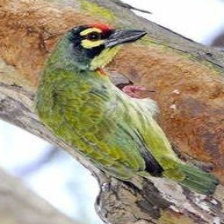
Species: COPPERSMITH BARBET
Scientific name: MEGALAIMA HAEMACEPHALA